Eurydactylodes

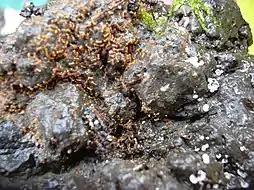
Invasive species "Wasmannia auropunctata" (Forest & Kim Starr, 2003)

This genus of geckos inhabits a variety of woodland environments including Maquis shrublands, sclerophyll forest, gallery forest and montane forest. Such forests are humid with a tropical/subtropical climate, with both high and low rainfall, and offer opportunity for the arboreal geckos to perch on plants including trees, shrubs, vines, sedges, grasses and ferns. All geckos within the genus have been recorded at 20 metres above sea level, and have an upper elevation limit of approximately 1000 metres above sea level except for E. occidentalis with an upper limit of 20 metres.